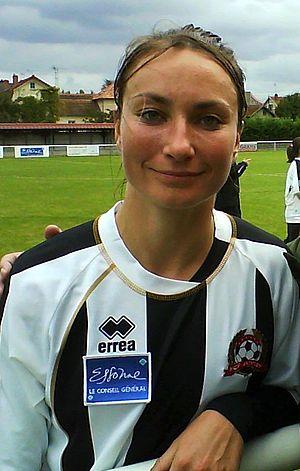
Gaetane Thiney